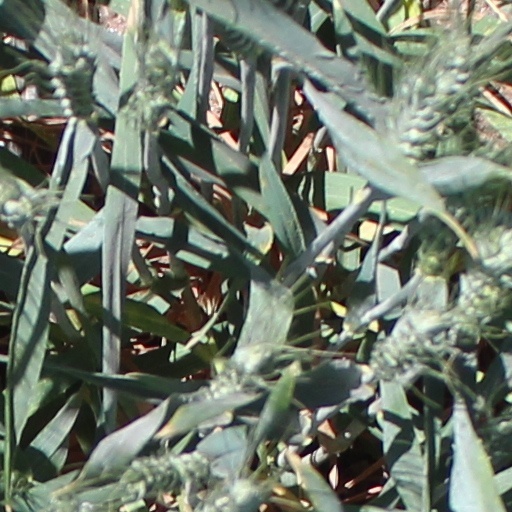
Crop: wheat